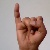
The image shows a hand gesture representing the letter 'I' in Indian Sign Language.